Königstein, Saxony

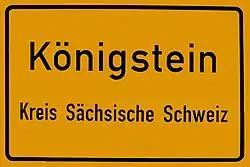
Street sign - "Königstein - Kreis Sächschische Schweiz"

Königstein ( or) is a town on the river Elbe in Saxony in Germany. Königstein lies in the Sächsische Schweiz-Osterzgebirge District and had a population of 2,089 in 2018. It includes land on both banks of the Elbe, but the centre and most of the town lies to the south of the river. The Königstein Fortress is situated above and to the south-west of the town.